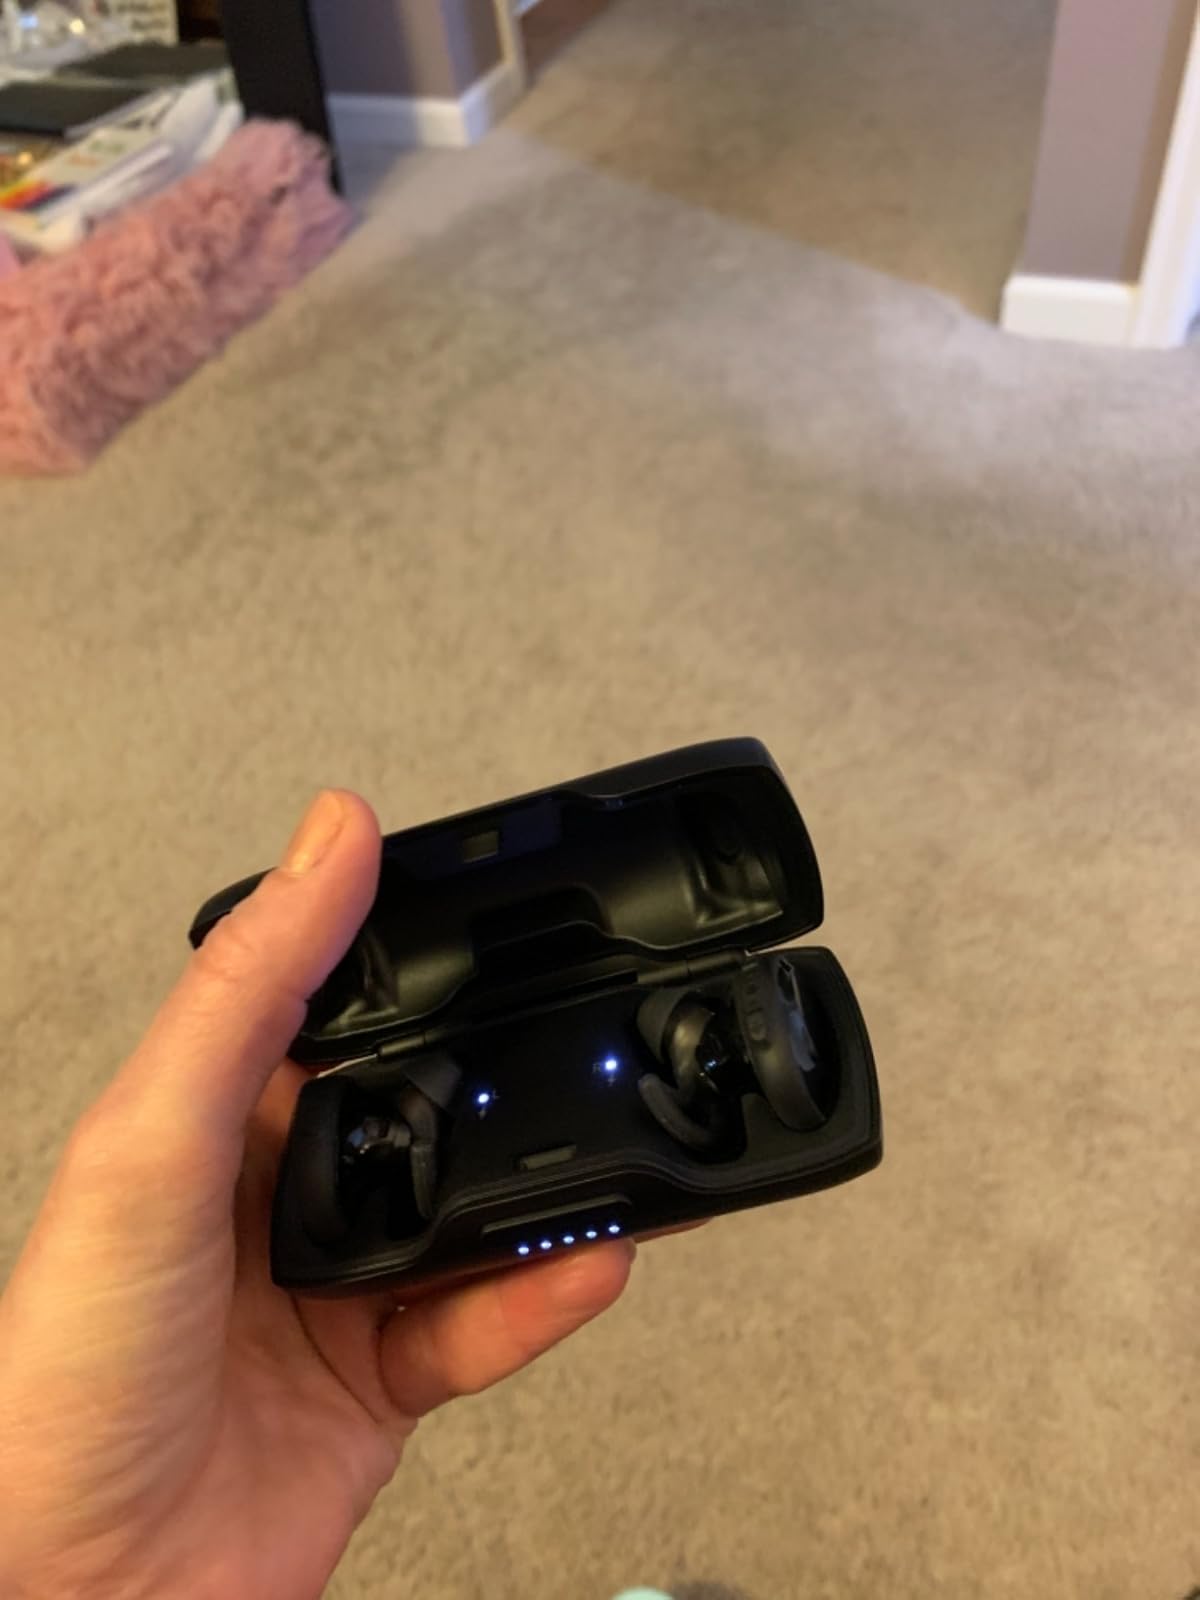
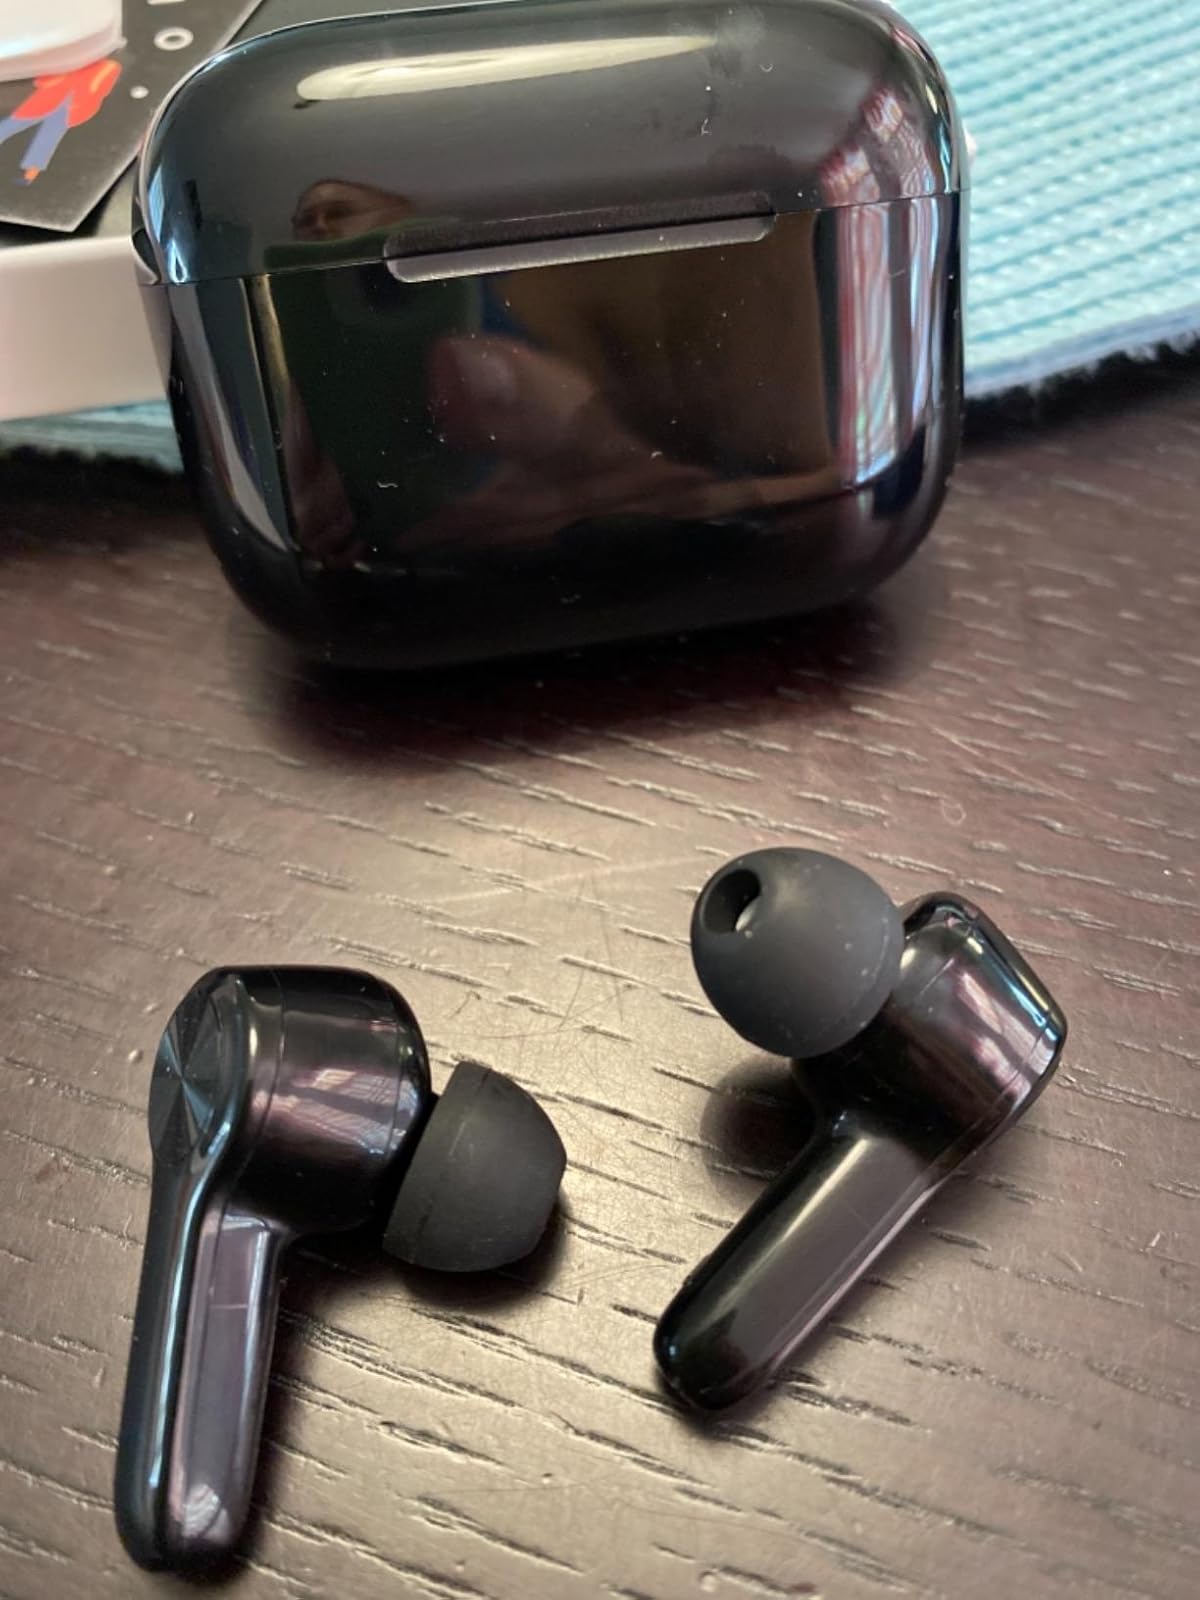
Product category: earbuds
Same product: no